Ezra Bridger

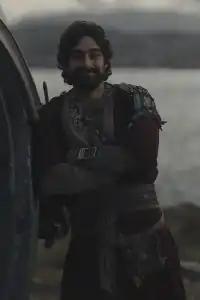
Ezra Bridger as portrayed in live-action by Eman Esfani on "Ahsoka"

Ezra made his live action debut in the series "Ahsoka" with Eman Esfandi portraying him. He first appears in "" in a hologram message that he recorded before his disappearance before making a physical appearance in "." At the end of the first season, he and Thrawn both return to the galaxy.